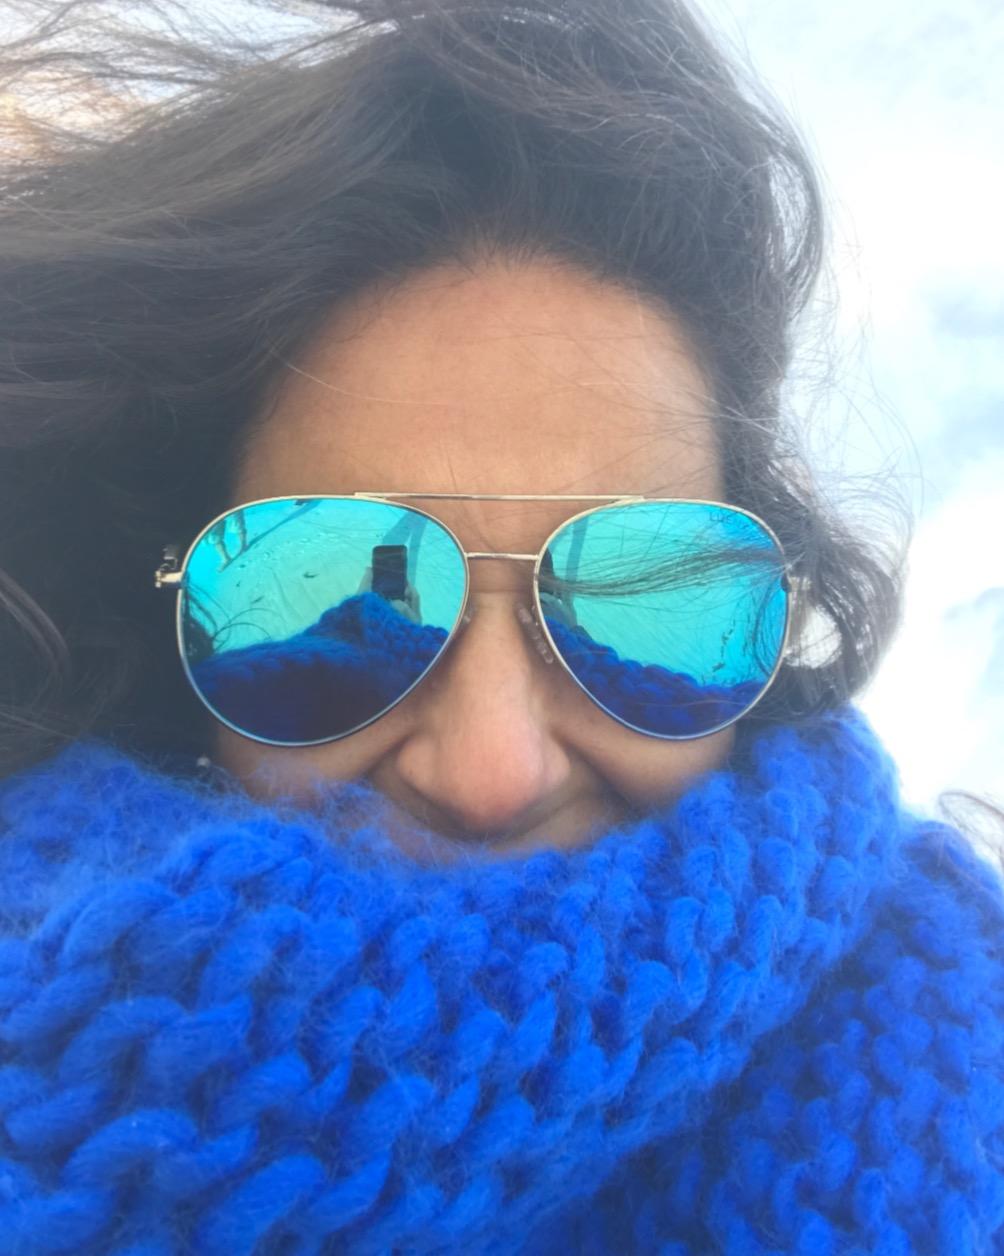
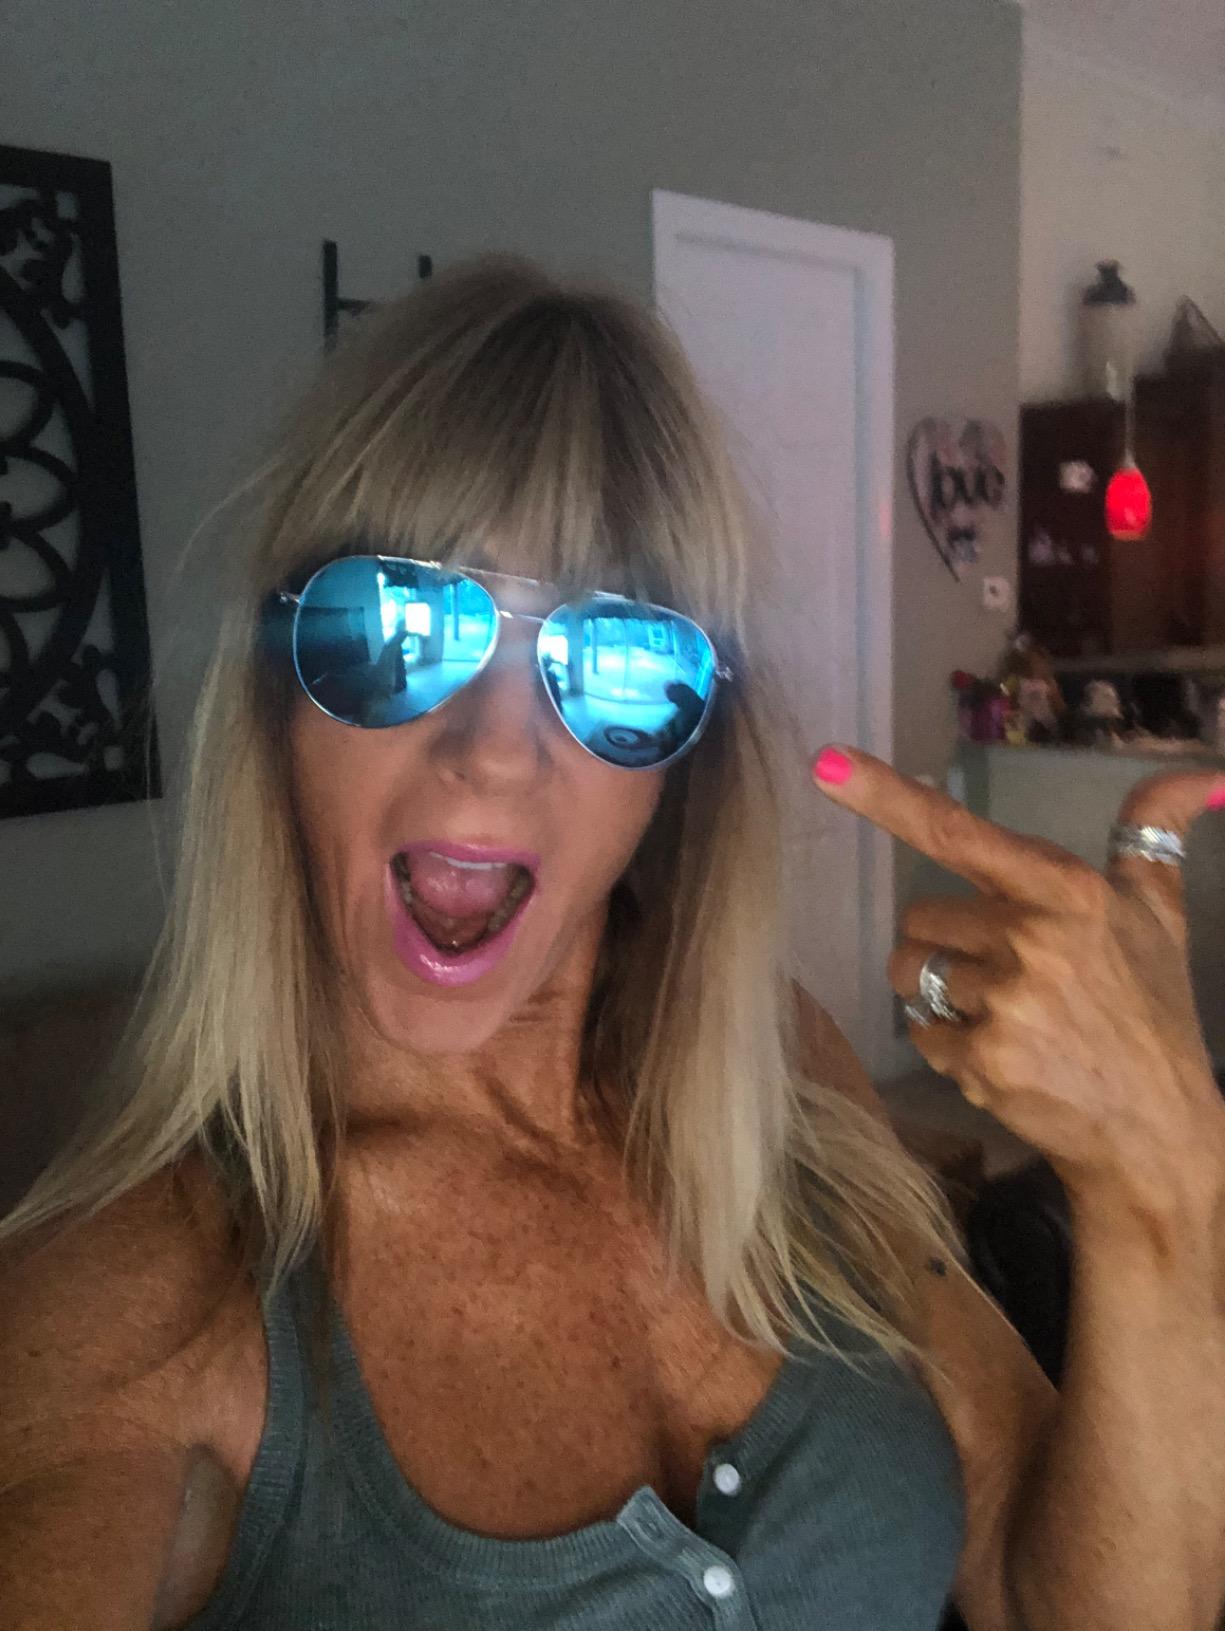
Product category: accessories_sunglasses
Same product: yes